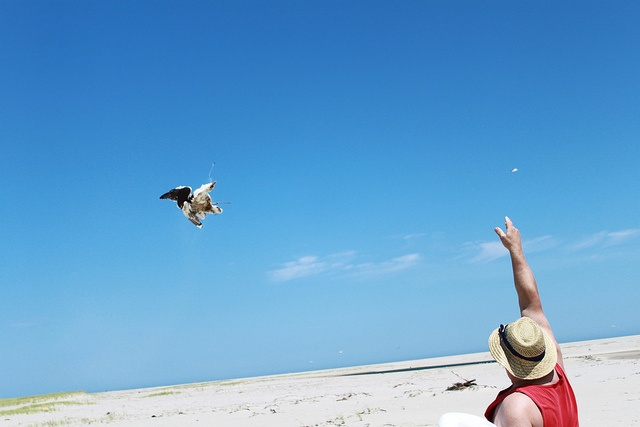
At the beach a person has their arm raised and a bird is flying.
A man is watching a bird fly in the air on a beach.
Man in red shirt and hat throwing something at a bird.
A man is flying a kite in sand dunes.
A man standing on top of a sandy beach flying a kite in a blue sky.